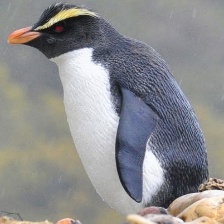
Species: FIORDLAND PENGUIN
Scientific name: EUDYPTES PACHYRHYNCHUS
ImageNet parent category: king_penguin